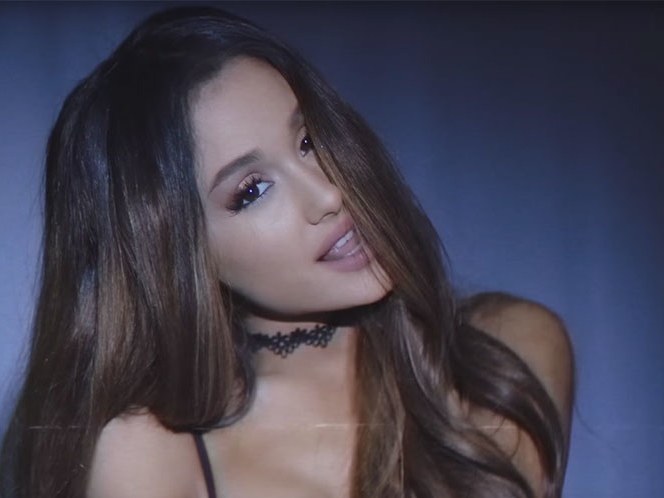
Gender: women